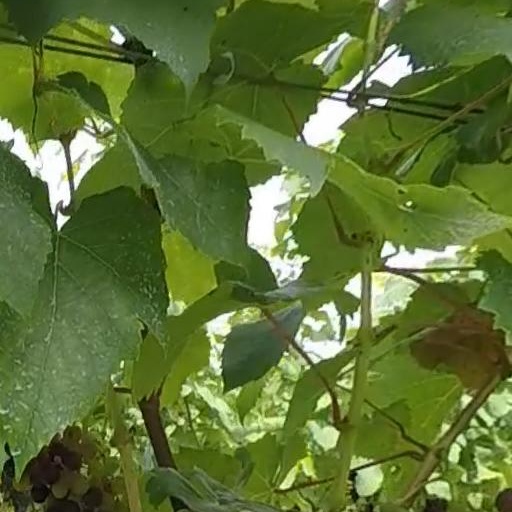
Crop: grape